Heyne Verlag

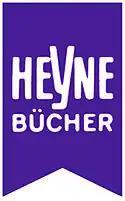
Logo until 2003

Wilhelm Heyne founded the publisher, named after him, on 15 February 1934 in Dresden. The first authors included Reinhold Conrad Muschler, Werner Bergengruen, Ernst Moritz Mungenast, and Arthur-Heinz Lehmann, as well as the US writer Gwen Bristow with "Deep Summer". In 1940, Franz Schneekluth acquired minority shares in Heyne after he became director of the publishing house in 1935. During the air raids on Dresden the publishing house in Reichsstraße was completely destroyed.